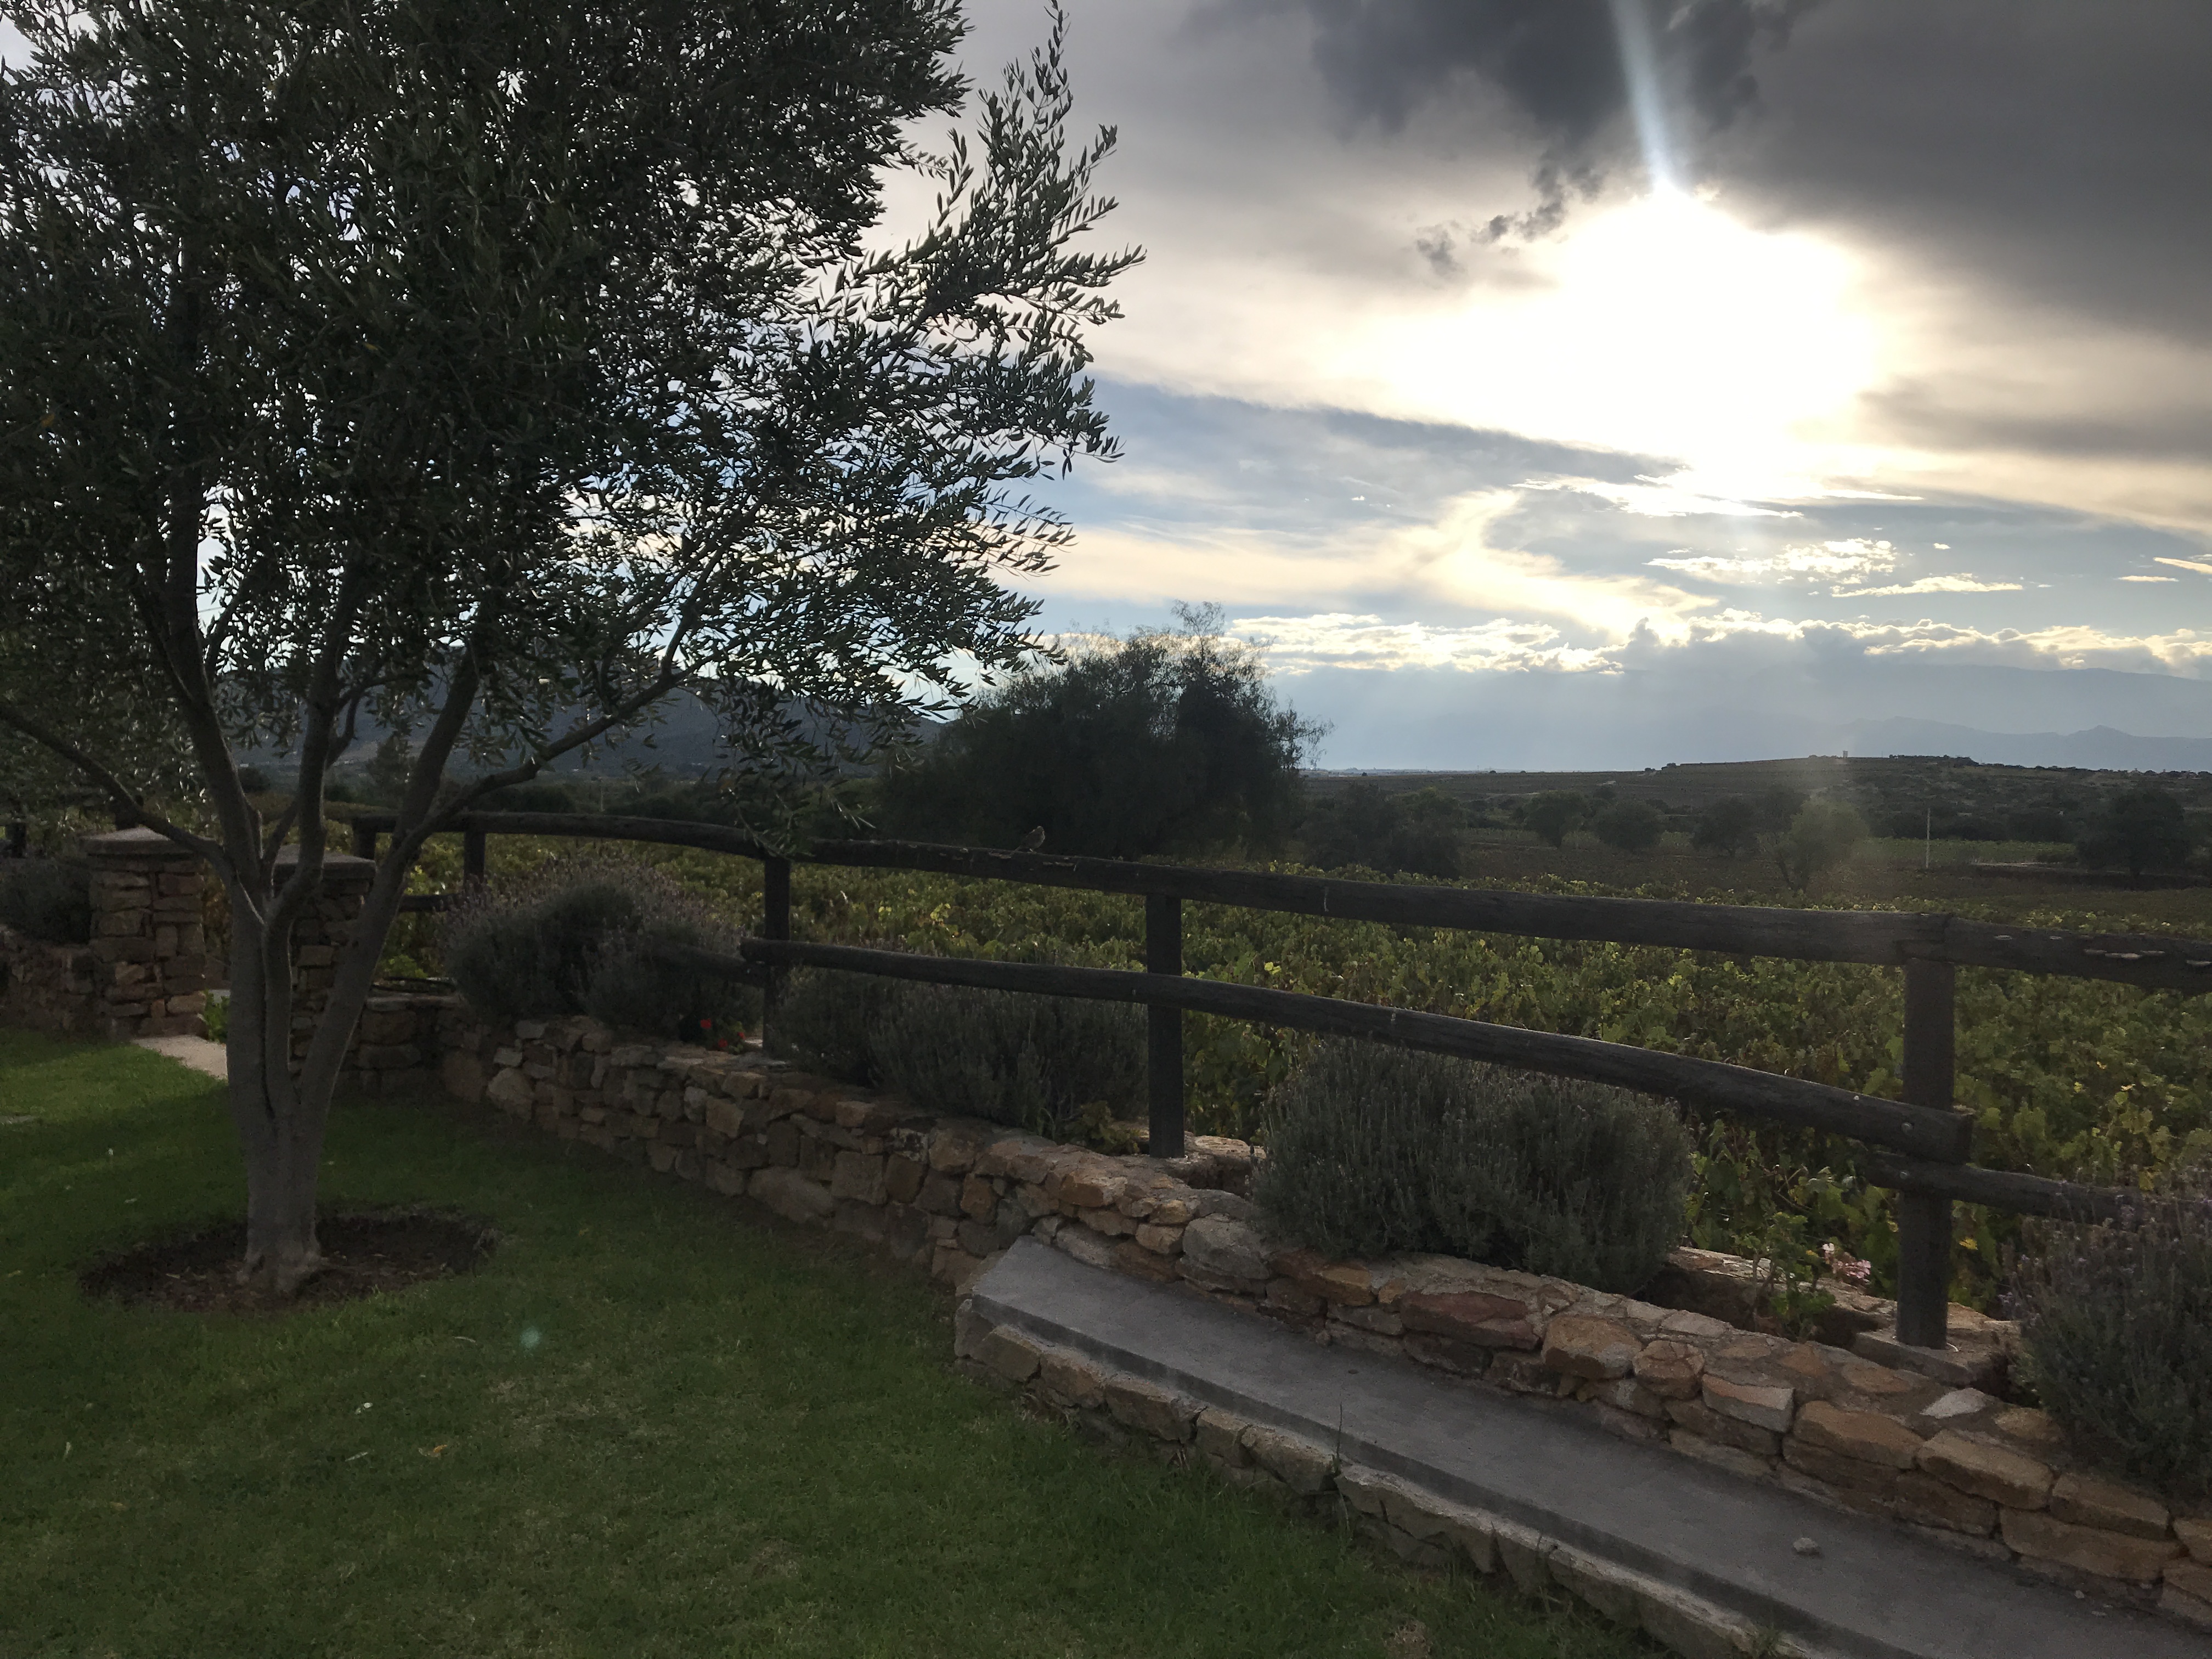
vineyard, sunset, cloud, plant, sky, natural landscape, tree, land lot, woody plant, landscape, rural area, grassland, wood, grass, cumulus, meadow, shrub, horizon, lens flare, forest, road, fence, pasture, hill, soil, meteorological phenomenon, sunrise, sun, evening, trail, field, road surface, prairie, astronomical object, garden, cottage, woodland, shadow, farm, path, rock, darkness, night, landscaping, walkway, wildlife